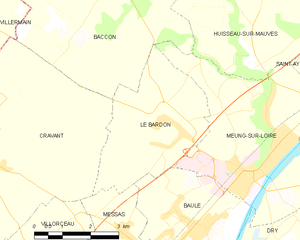
Le Bardon est une commune française située dans le département du Loiret en région Centre-Val de Loire.